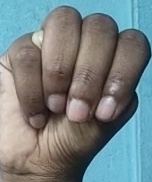
ASL sign: M